Light Observation Helicopter

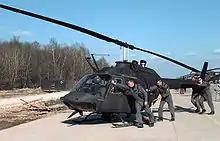
An OH-58 Kiowa, winner of the LOH competition's second round

In 1967, the Army reopened the LOH competition for bids and Bell resubmitted for the program using their model 206A design. Fairchild-Hiller failed to resubmit their bid with the YOH-5A, which they had successfully marketed as the FH-1100. In the end, Bell won the contract and the model 206A was designated as the OH-58A. Following the Army's naming convention for its aircraft, the OH-58A was named Kiowa for the Native American tribe.